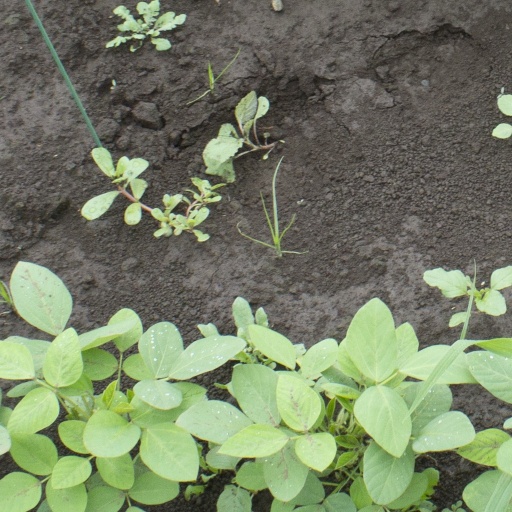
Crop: soybean